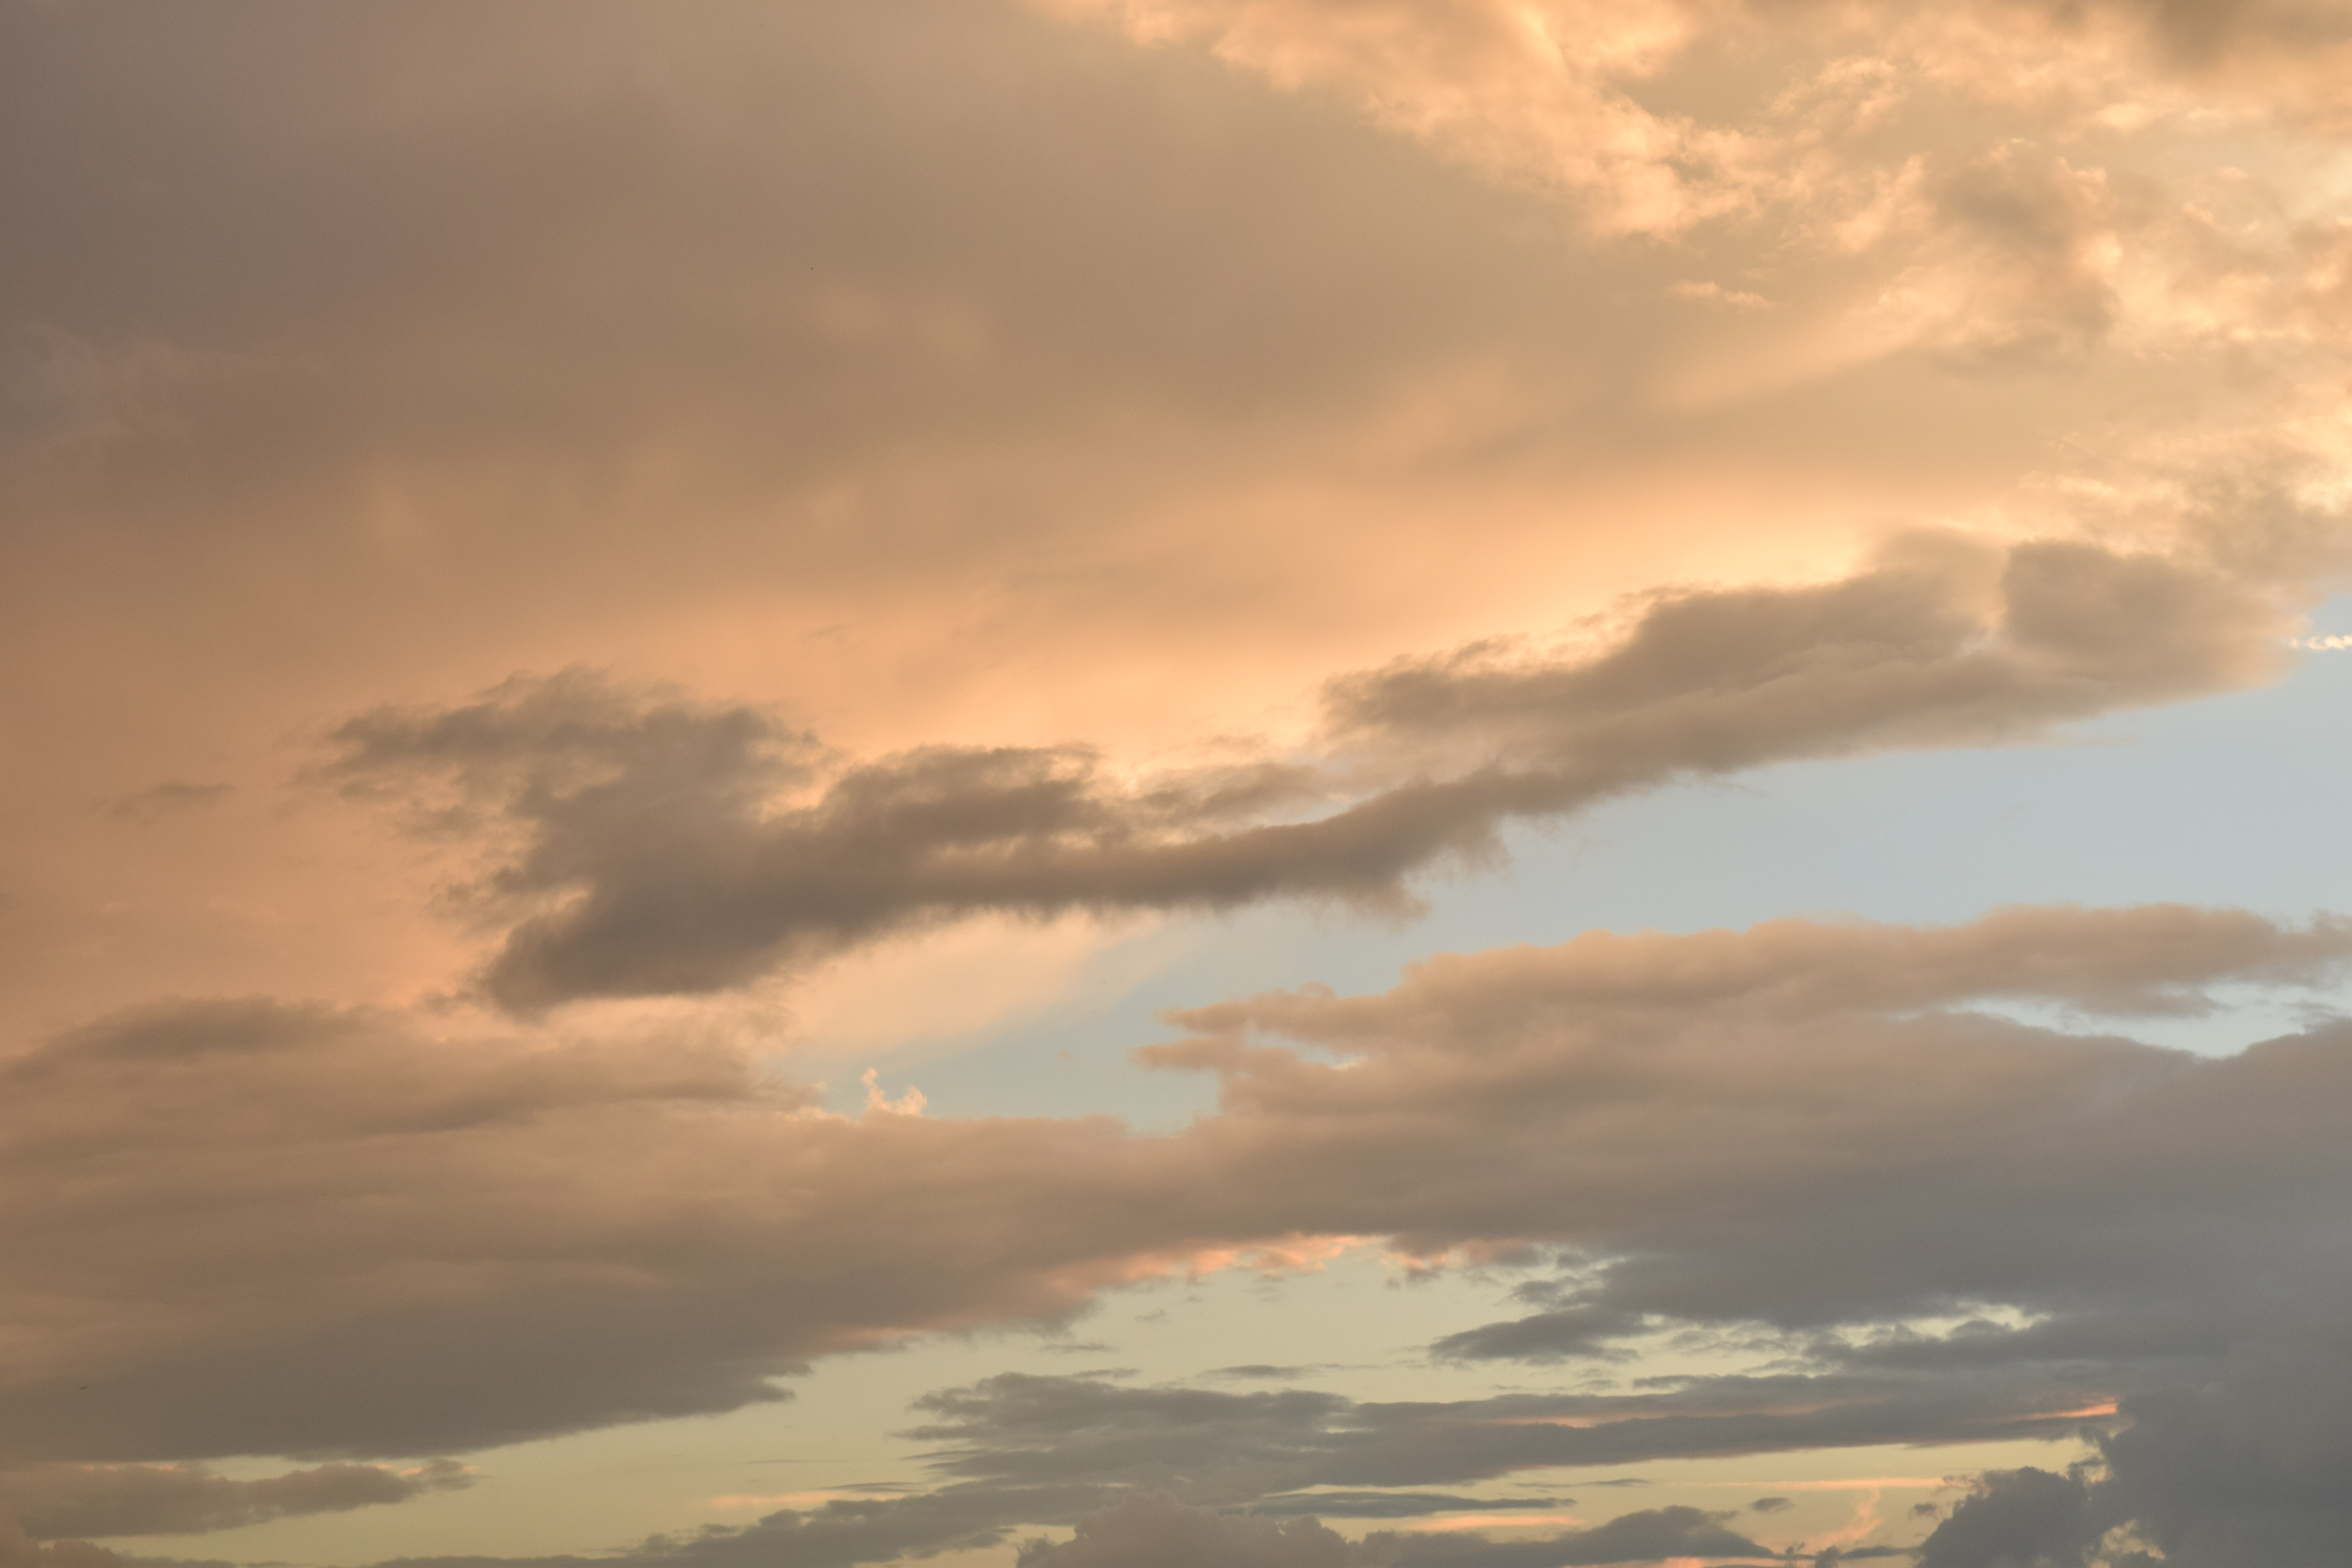
horizon, cloud, sky, sunrise, sunset, sunlight, morning, dawn, atmosphere, dusk, evening, red, cumulus, clouds, afterglow, evening sky, dark clouds, threatening, covered sky, cloudiness, storm clouds, meteorological phenomenon, red sky at morning